Maggie & Sam

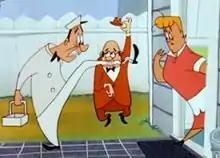
Maggie and Sam, as seen in "Crazy Mixed Up Pup" (art by Walter Lantz Studios).

Maggie and Sam are animated characters created by Walter Lantz, who made their first appearance in the cartoon "Crazy Mixed Up Pup" in 1955. Their final appearance was in 1957, in "Fowled Up Party". They were created by Tex Avery. Maggie was voiced by Grace Stafford and Sam by Daws Butler.